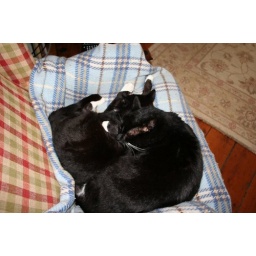
The cats an dog share an armchair and fight over who gets to sleep on it.